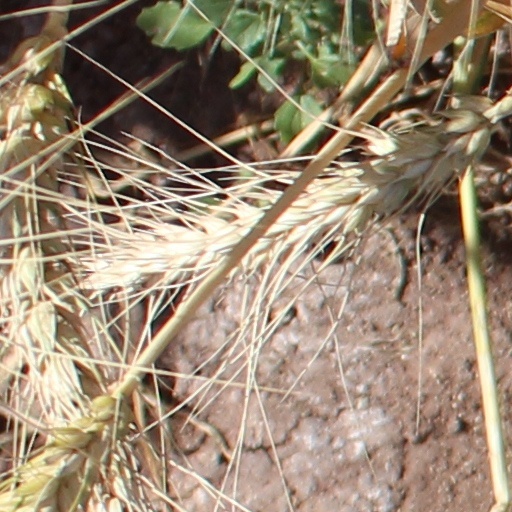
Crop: wheat